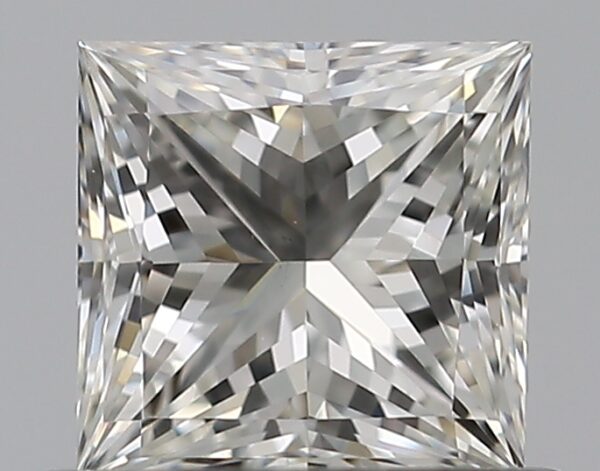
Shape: princess
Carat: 0.5
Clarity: VS2
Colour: H
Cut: EX
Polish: VG
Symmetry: VG
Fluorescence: N
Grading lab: GIA
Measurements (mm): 4.4 x 4.3 x 3.16